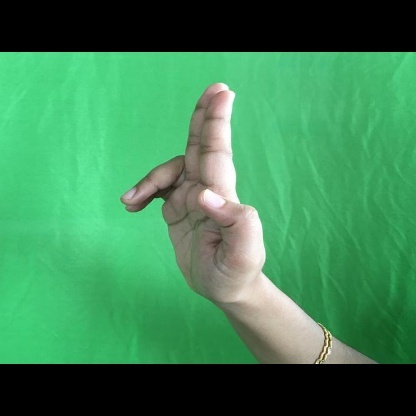
Mudra: Ardhapathaka